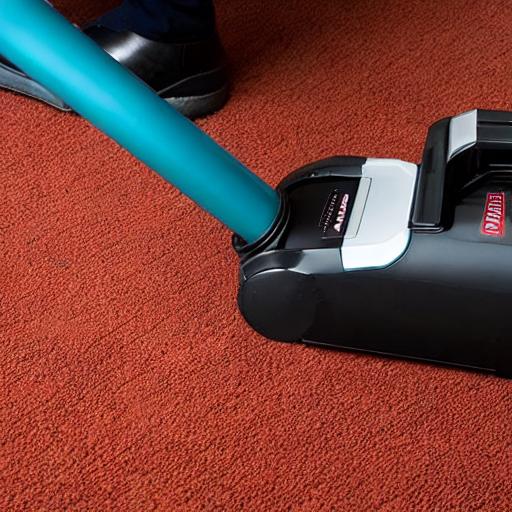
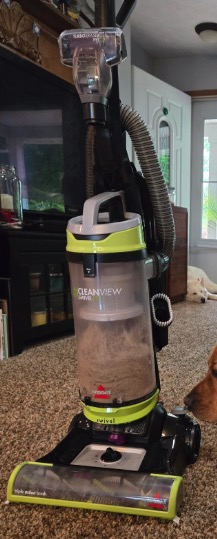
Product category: items_vacuum
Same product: no